Lilac Hill Park

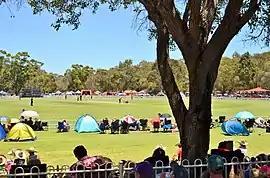
Perth Scorchers v Sydney Sixers, 2017

Lilac Hill is a cricket ground in Western Australia in the Perth suburb of Caversham, where the Swan River flows around its southern and eastern sides. The ends of the ground are known as the "River End" and the "Pavilion End".